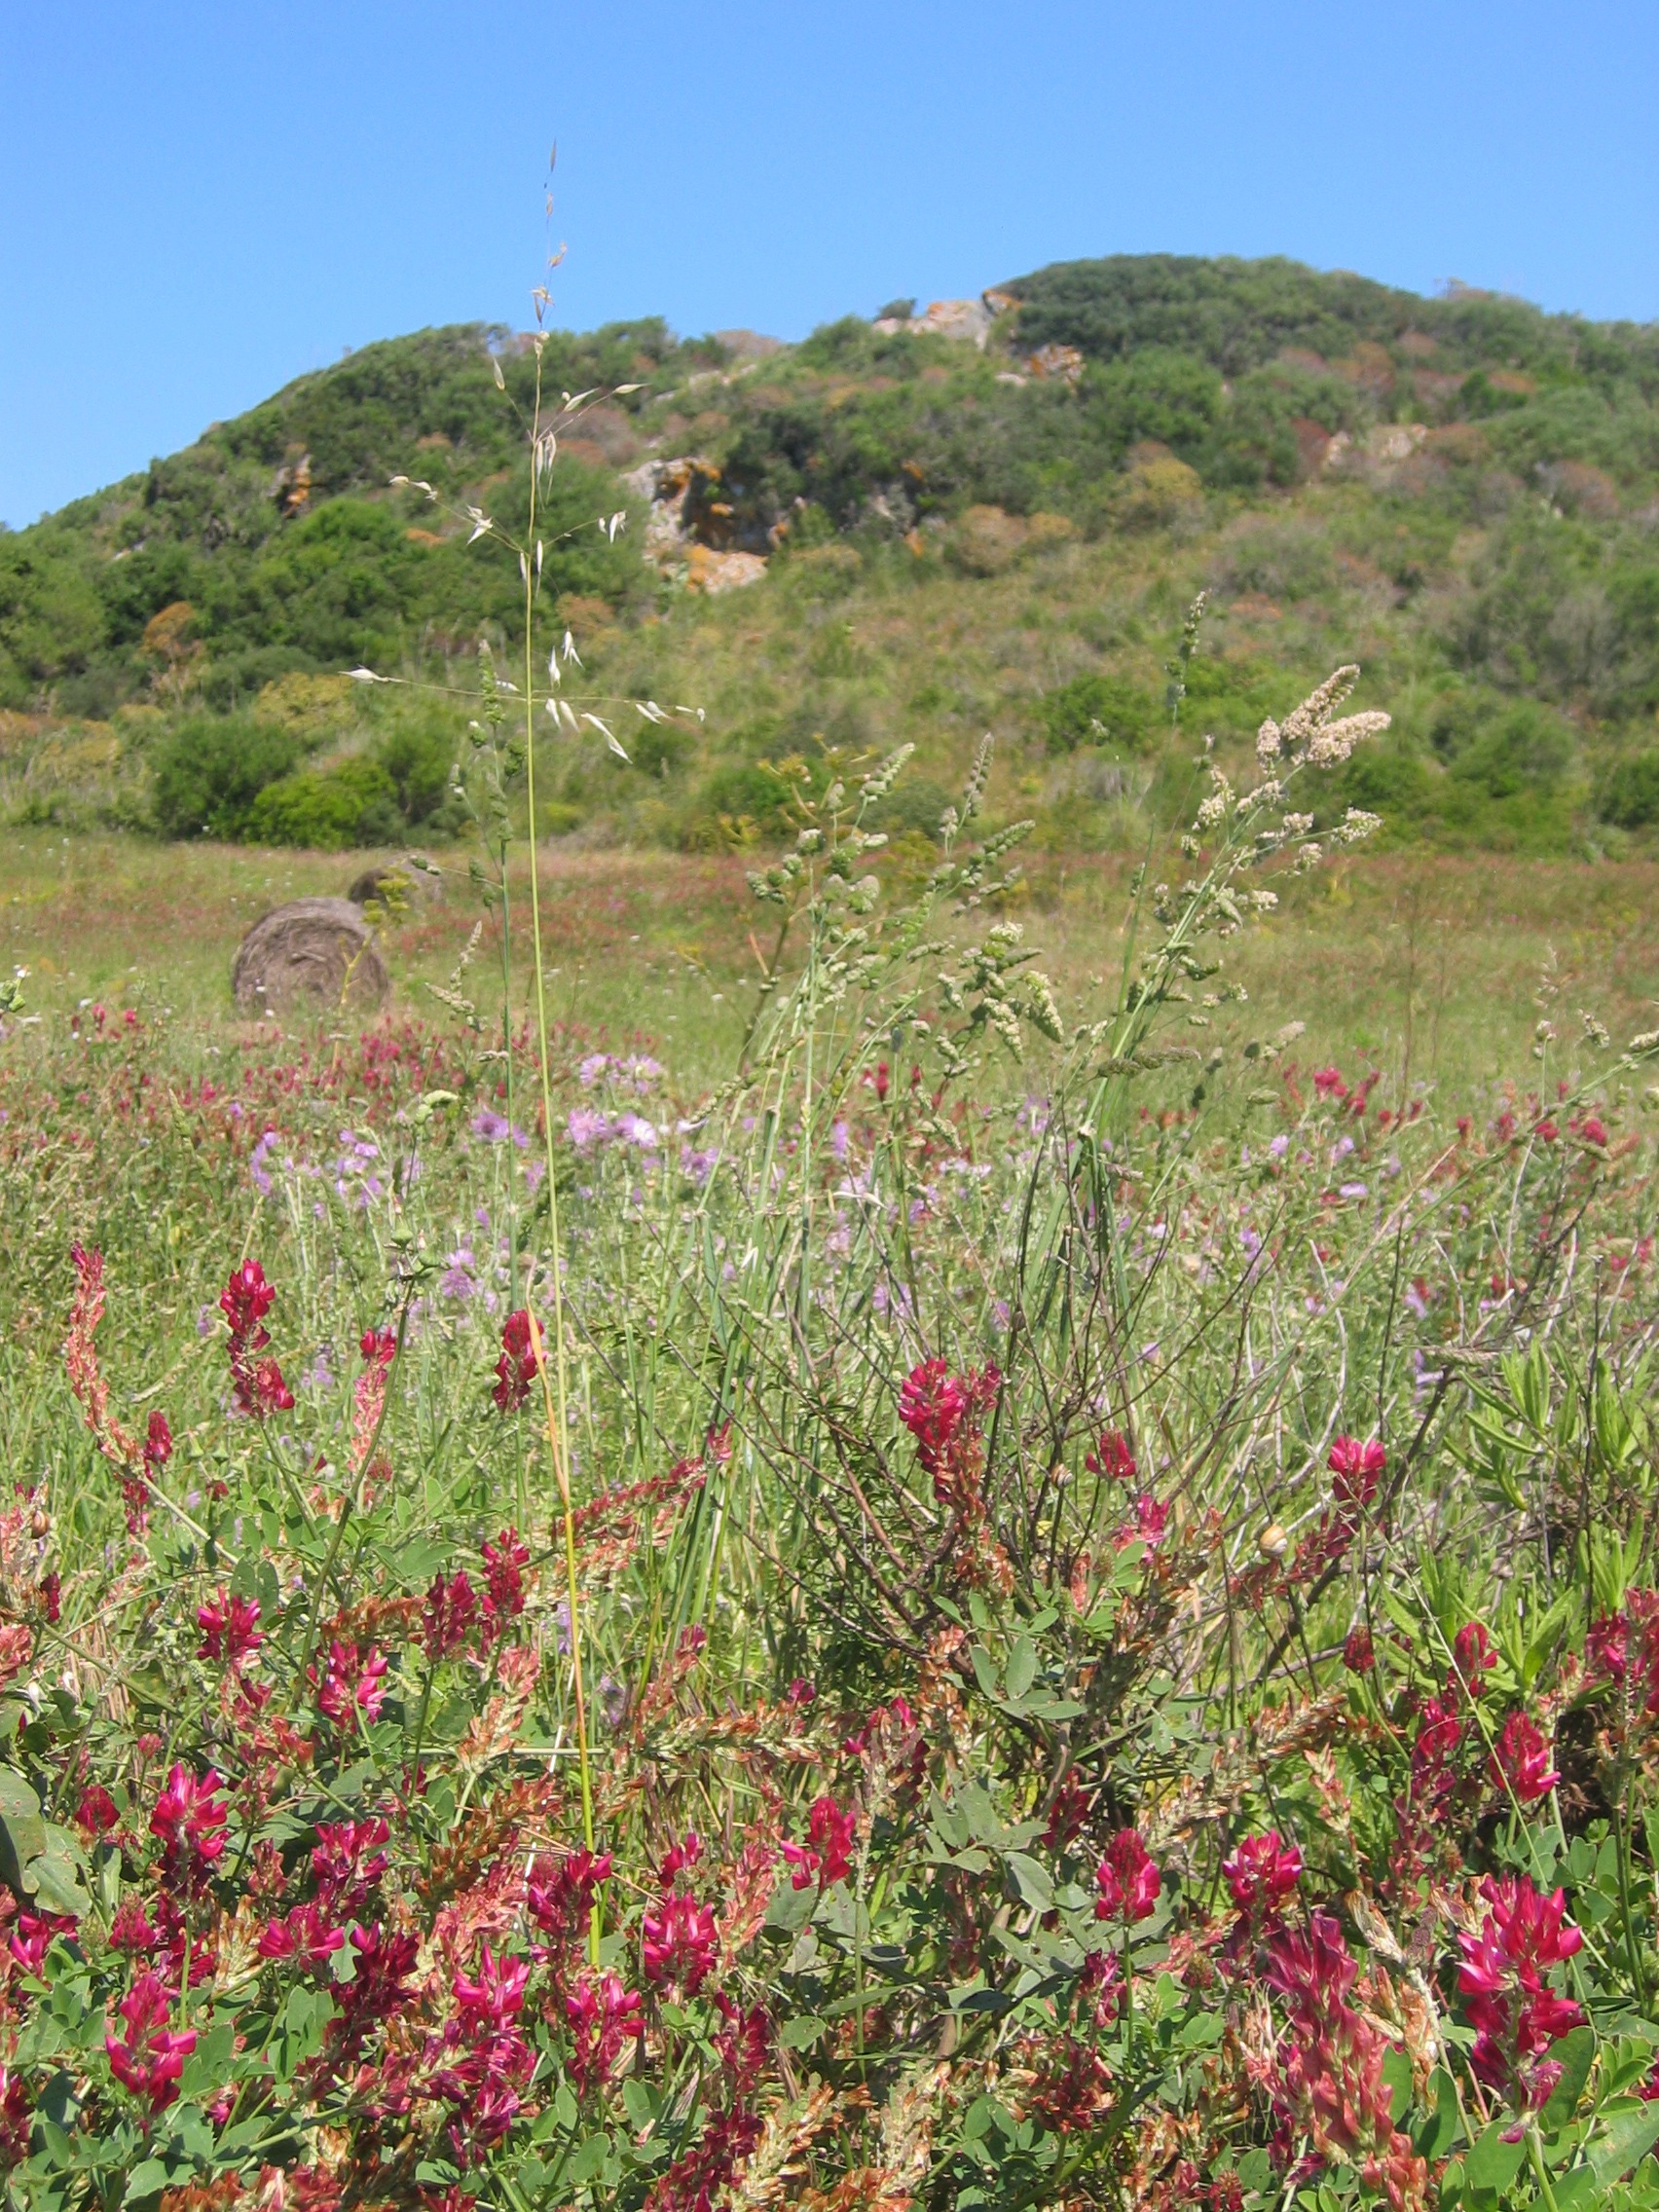
plant, field, meadow, prairie, hill, flower, summer, botany, flora, wildflower, grassland, vegetation, shrub, plateau, habitat, southern europe, ecosystem, fouling, flowering plant, natural environment, land plant, shrubland